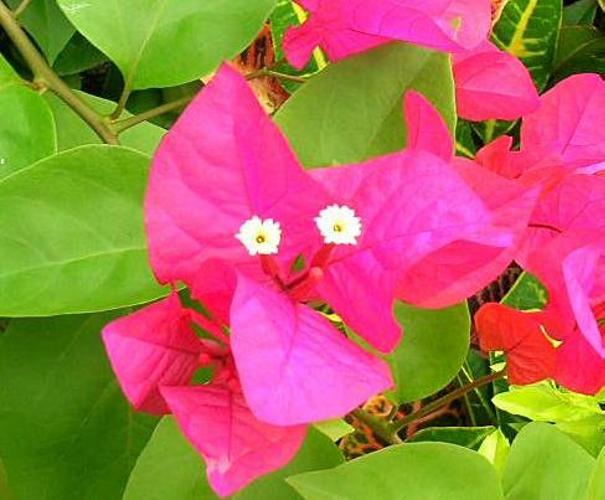
Label: bougainvillea